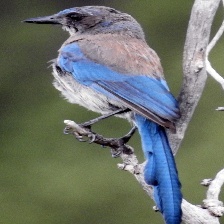
Species: CHARA DE COLLAR
Scientific name: CYANOLYCA ARMILLATA